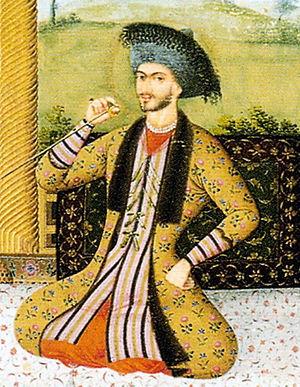
Cette liste présente les dirigeants de la Perse et de l'Iran.
Vakhtang V, aussi connu comme Chah Navaz Khan est un monarque du royaume géorgien de Karthli, un prince de Moukhran sous les noms de Vakhtang II et Bakhouta Beg, et un homme politique de la Perse séfévide de la dynastie des Bagration de Moukhran. Il est le premier roi de Karthli représentant la branche cadette des Bagrations de Moukhran, une lignée qui dirige Tbilissi jusqu'en 1746. Il est également l'ancêtre paternel de monarques de Kakhétie et d'Iméréthie et de nombreux princes russo-géorgiens, dont Piotr Ivanovitch Bagration.